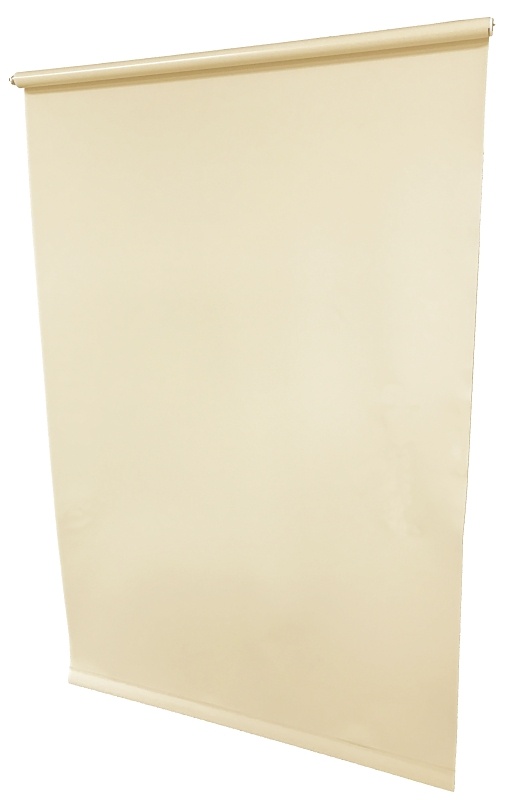
ralph friedland LI3778CH Roller Shade, 78 in L, 37 in W, Vinyl, Champagne
ralph friedland Roller Shade, Medium Light Filter, Vinyl, Champagne, 78 in Length, 37 in Width, 6 ga Thickness Unit: EA UPC: 093598537782 Model Number: LI3778CH
Brand: Ralph Friedland & Bros
Category: Home & Garden > Decor > Window Treatments > Window Blinds & Shades > Shades